Kadapuraa Kalaikuzhu

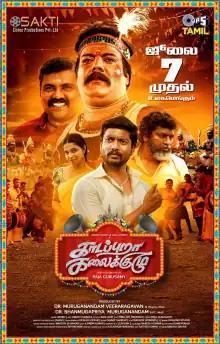
Theatrical release poster

Kaadapura Kalaikuzhu is a 2023 Tamil language film written and directed by Raja Gurusamy. The film starring Munishkanth, Kaali Venkat, Mime Gopi and Hari Krishnan in lead roles. The film is produced by Dr.Muruganandam Veeraragavan and Dr.Shanmugapriya Muruganandam under the banner Sakti Ciinee Productions. The film was released on 7 July 2023 in theatres.